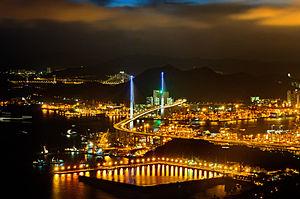
Le pont de Stonecutters est un pont à haubans franchissant le canal de Rambler à Hong Kong et reliant les îles de Tsing Yi et de Ngong shuen chau, ou Stonecutters en anglais, signifiant tailleurs de pierre. Mis en service le dimanche 20 décembre 2009, il est depuis cette date le deuxième pont à haubans le plus grand au monde avec une portée de 1 018 mètres, derrière le pont de Sutong dont la portée est de 1 088 mètres.